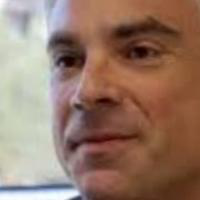
Age group: age 41-55